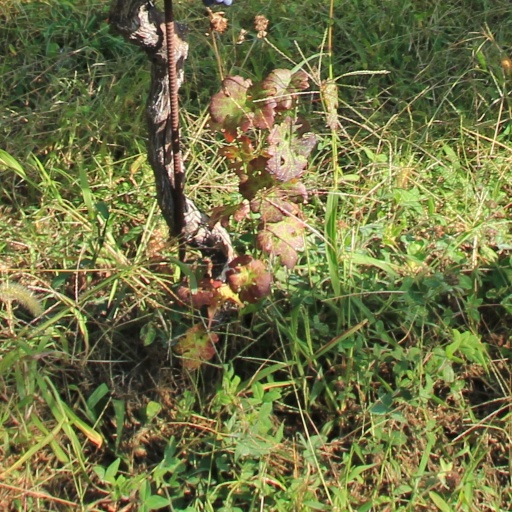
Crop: grape